Brothers Blue

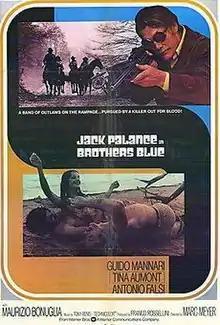
International film poster

Brothers Blue (Italian: "Blu Gang - E vissero per sempre felici e ammazzati") is a 1973 Italian Spaghetti Western film directed by Luigi Bazzoni. For this film Tony Renis won the Nastro d'Argento for Best Score.